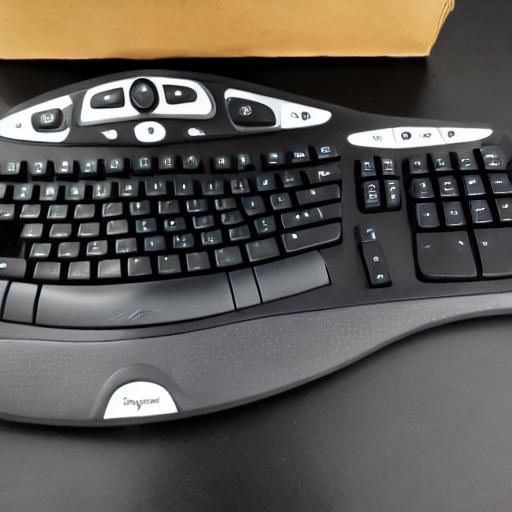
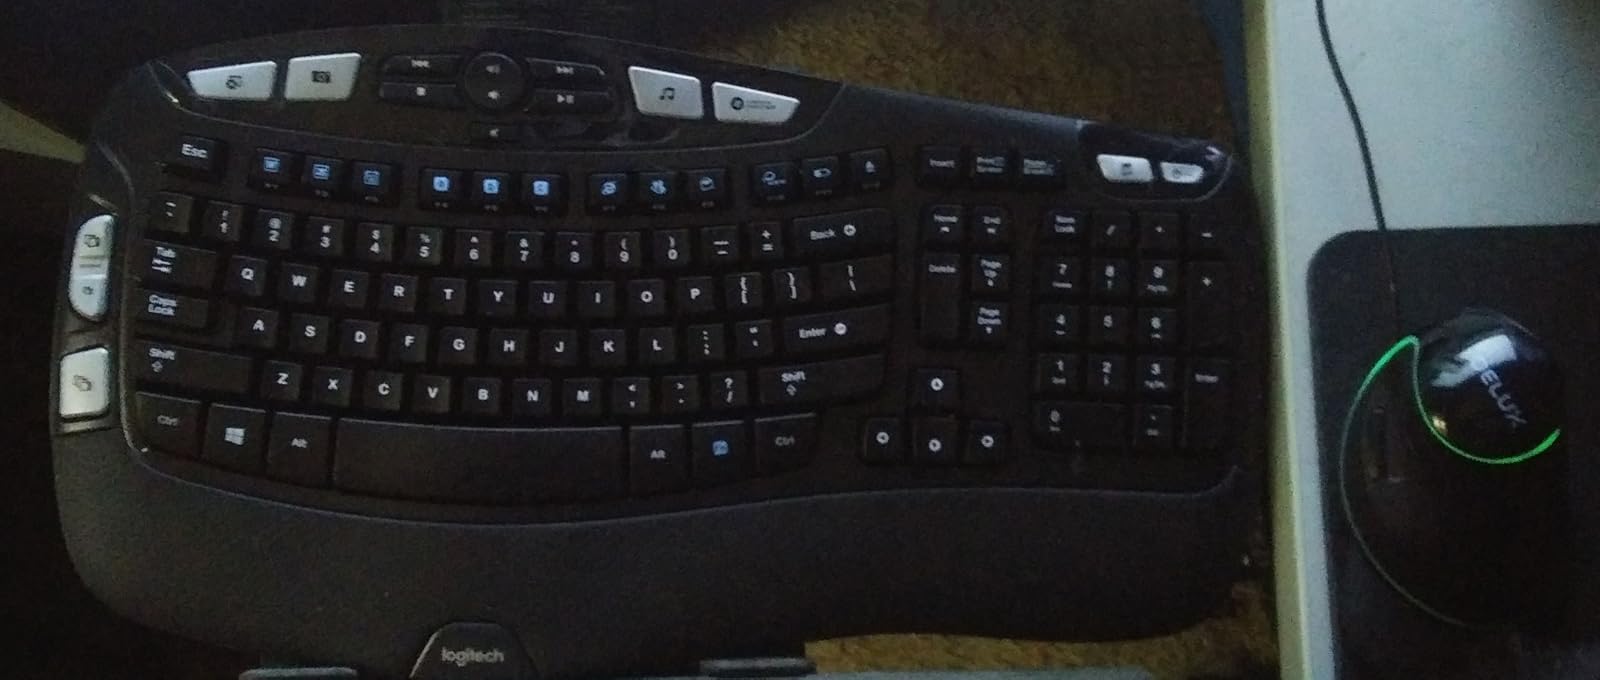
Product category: keyboard
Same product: no